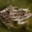
Label: frog